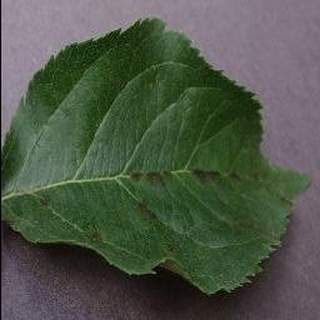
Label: apple_apple_scab